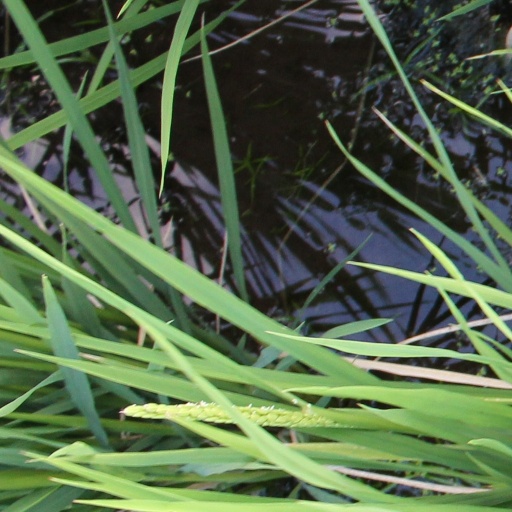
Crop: rice